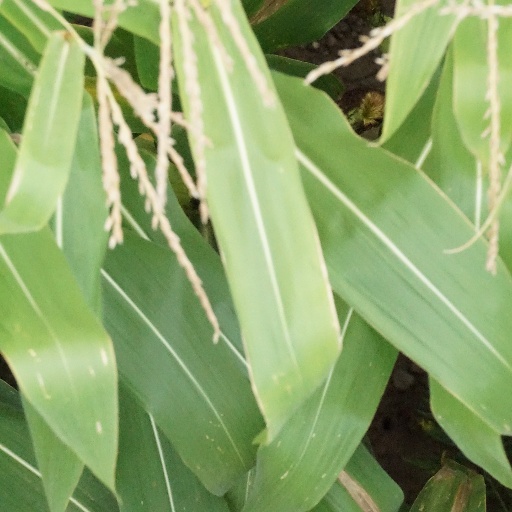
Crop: maize; corn